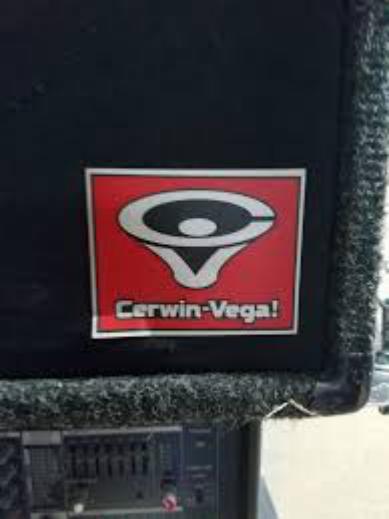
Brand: Cerwin-Vega
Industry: Electronic